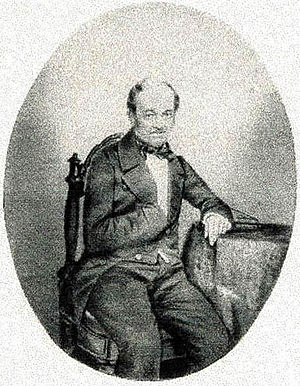
Karl Thomas Mozart
Karl Thomas Mozart, født 21. september 1784 i Wien, død 31. oktober 1858 i Milano, søn af Wolfgang Amadeus Mozart og hustru Constanze Mozart, født Weber. Han var en østrigsk embedsmand og var sammen med broderen Franz Xaver Wolfgang Mozart de eneste af Mozart-parrets 6 børn, som overlevede den tidligste barndom.